Communist Party of Nicaragua

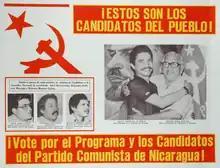
1984 PCdeN election poster

The Communist Party of Nicaragua (abbr. PCdeN or PCN) is a communist party in Nicaragua. Founded as the Socialist Workers' Party in 1967, the core founding members were Juan Lorio, Augusto Lorío, Elí Altamirano (who later served as the party's secretary general) and Manuel Pérez Estrada, who all had been expelled from the Nicaraguan Socialist Party on 23 April 1967.